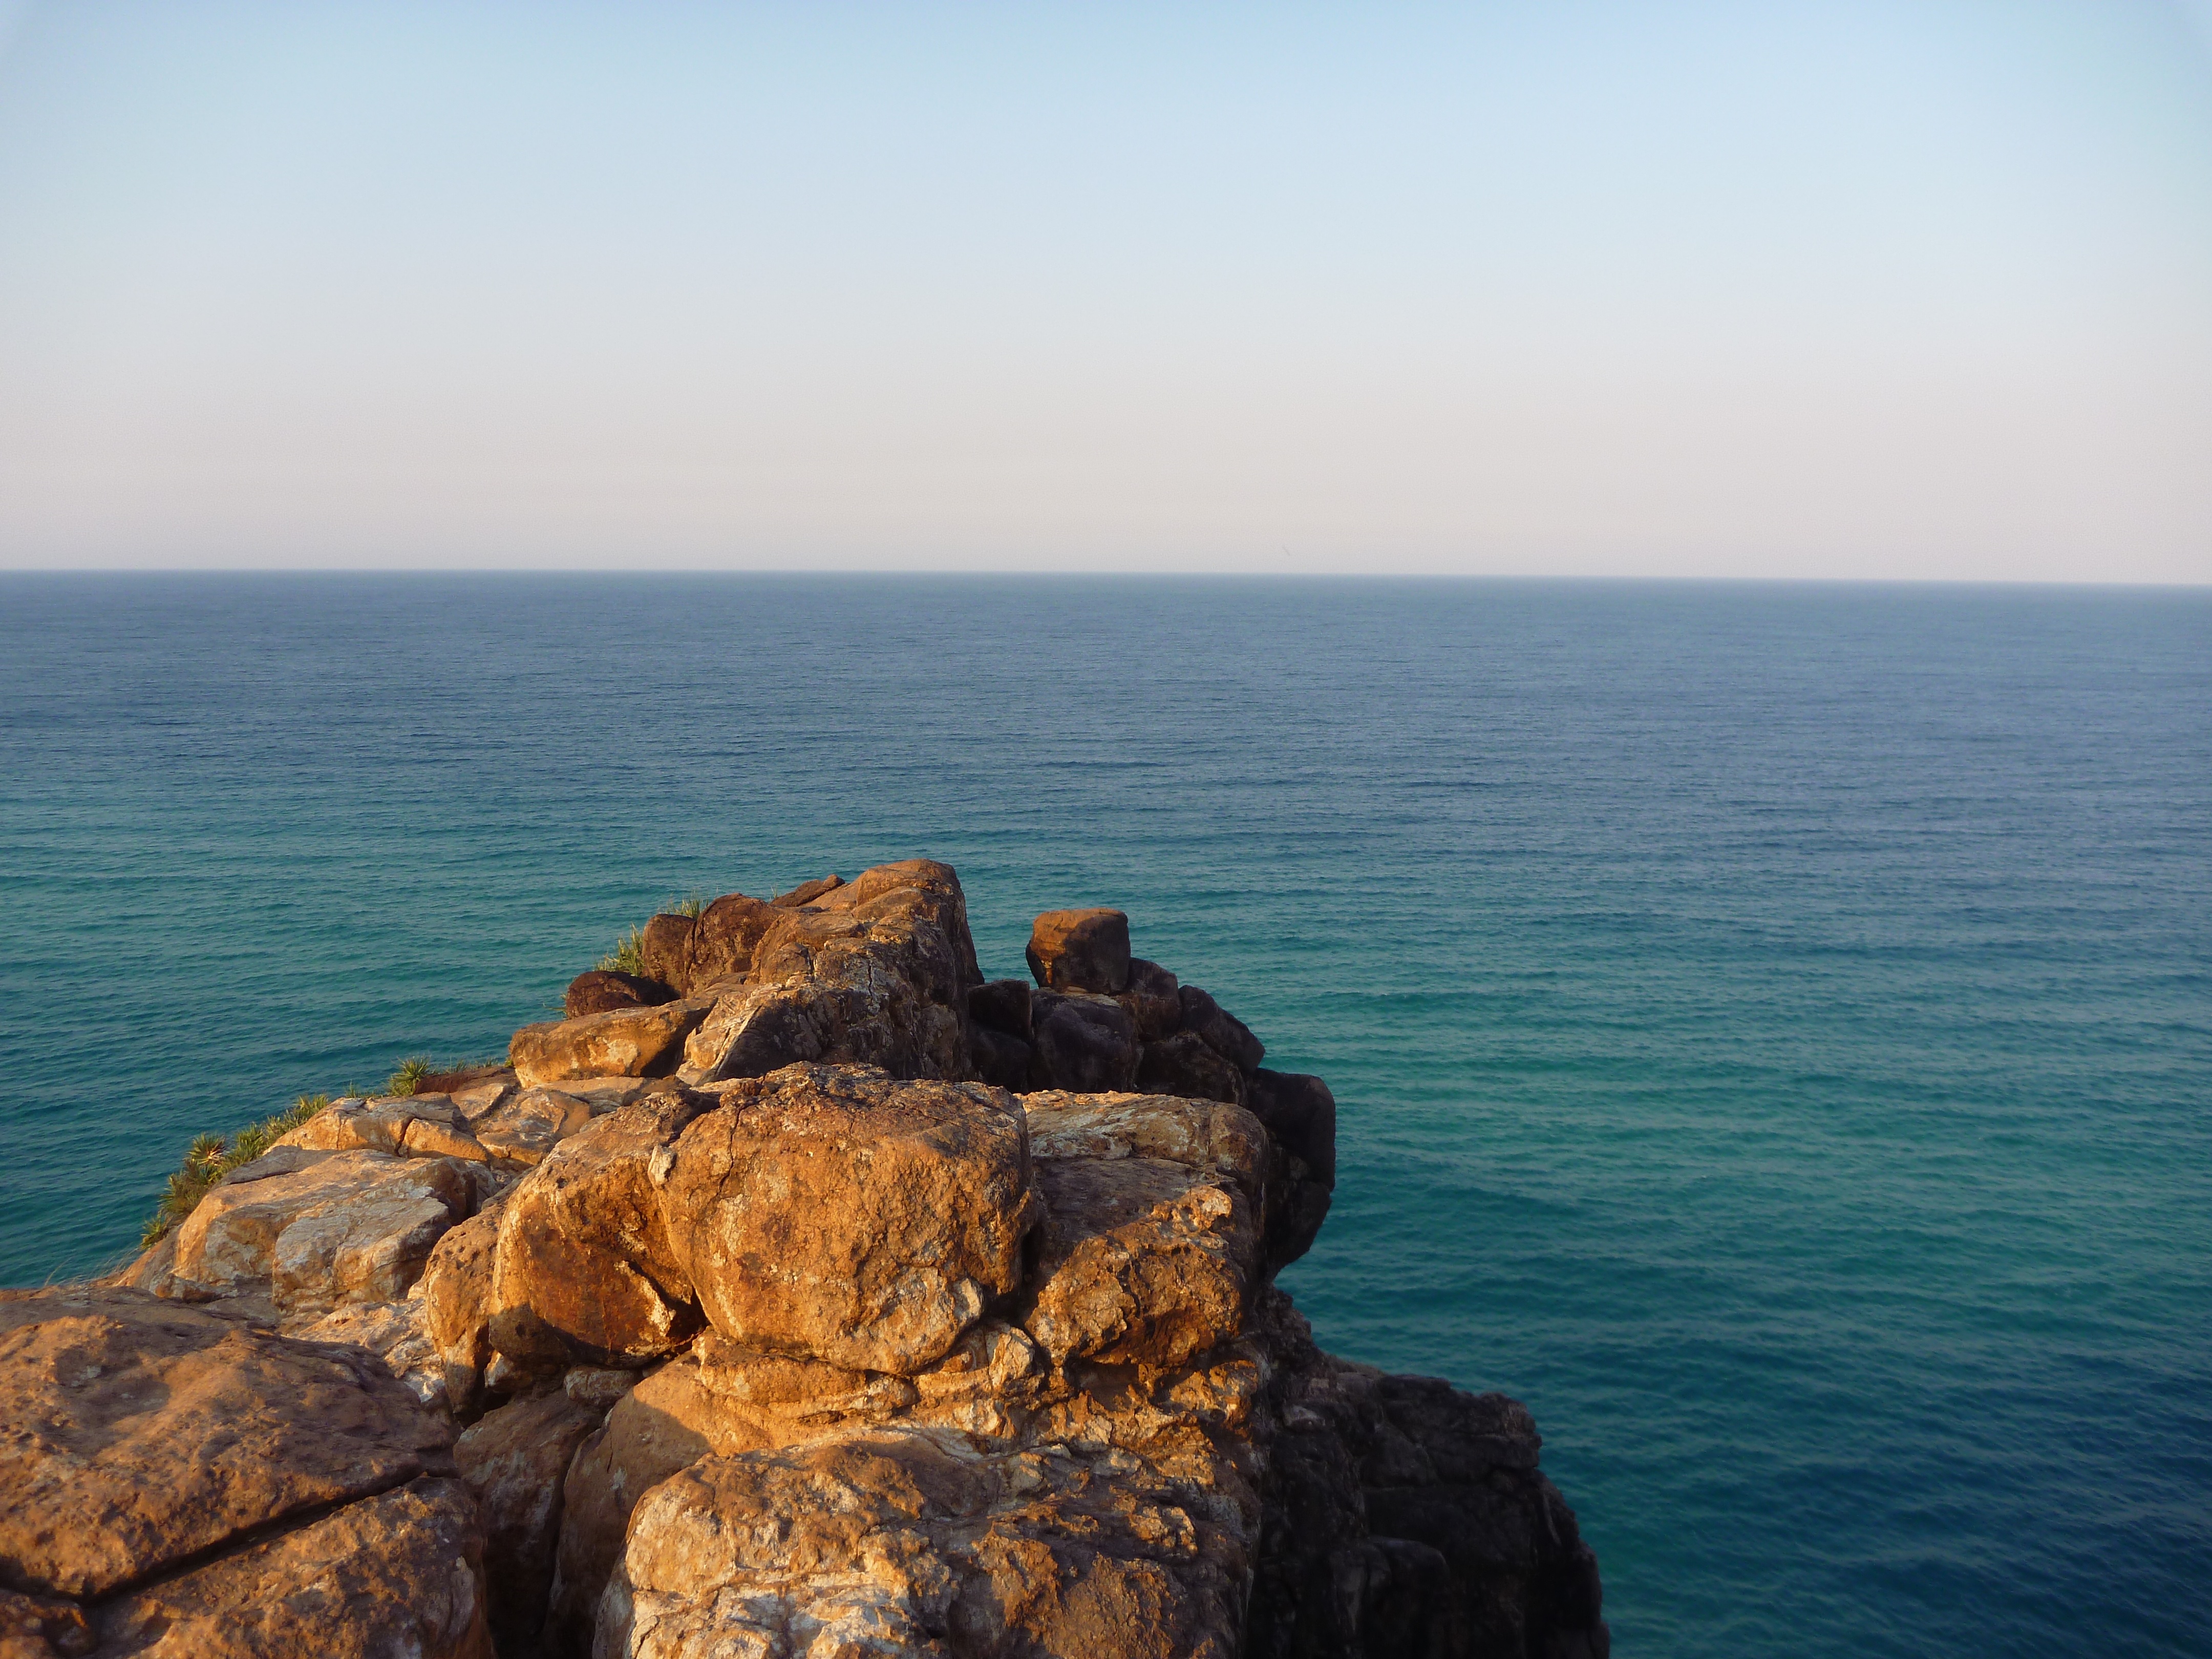
beach, sea, coast, rock, ocean, horizon, shore, wave, vacation, cliff, cove, tower, bay, stack, terrain, material, body of water, australia, rocks, stones, cape, islet, fraser island, indian head